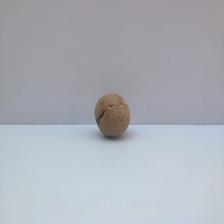
Size: Spoiled